Guerra de Sexos (2011)

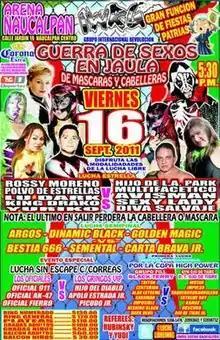
Official poster promoting the main event match

Guerra de Sexos (2011) (Spanish for "Battle of the Sexes") was the first annual Guerra de Sexos professional wrestling event produced by the International Wrestling Revolution Group. It took place on September 16, 2011, at Arena Naucalpan in Naucalpan, State of Mexico. The event title referred to the main event match, a steel cage match that featured male wrestlers, female wrestlers, "Exótico" wrestlers and "Mini-Estrellas" all competing against each other. The last person in the cage would be forced to either remove their wrestling mask, or if already unmask have their hair shaved off under the "Lucha de Apuestas", or bet match, rules.